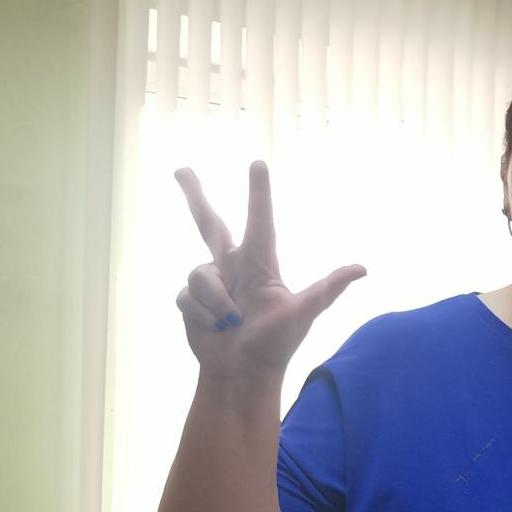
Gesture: three2